Rákóczi Festival

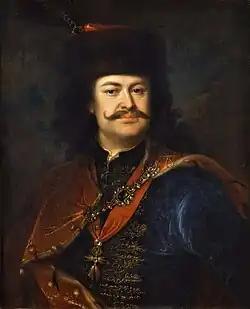
Hungarian national hero Francis II Rákóczi, after whom the Rákóczi Spring and the Rákóczi Festival of Bad Kissingen are named.

The Rákóczi Festival is, as it is the case with the Rákóczi Spring (which is the best-known spa spring in Bad Kissingen), named after the aristocrat Francis II Rákóczi, a Hungarian freedom fighter. Francis II Rákóczi had a certain popularity in that time, in which the spring was discovered by famous architect Johann Balthasar Neumann and local pharmacist Georg Anton Boxberger. This was the reason why the spring was named after Rákóczi, although Rákóczi had never been to Bad Kissingen.